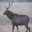
Label: deer